John Vianney

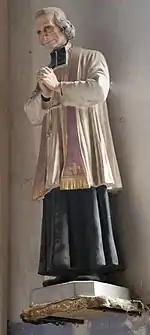
Statue of Jean-Marie Vianney in the church of a small village in France

On 3 October 1874 Pope Pius IX proclaimed him "venerable"; on 8 January 1905, Pope Pius X declared him Blessed and proposed him as a model to the parochial clergy. In 1925 John Mary Vianney was canonized by Pope Pius XI, who in 1929 made him patron saint of parish priests. In 1928 his feast day was inserted into the General Roman Calendar for celebration on 9 August. Pope John XXIII's 1960 revision, in which the Vigil of Saint Lawrence had a high rank, moved the feast to 8 August. Finally, the 1969 revision placed it on 4 August, the day of his death.